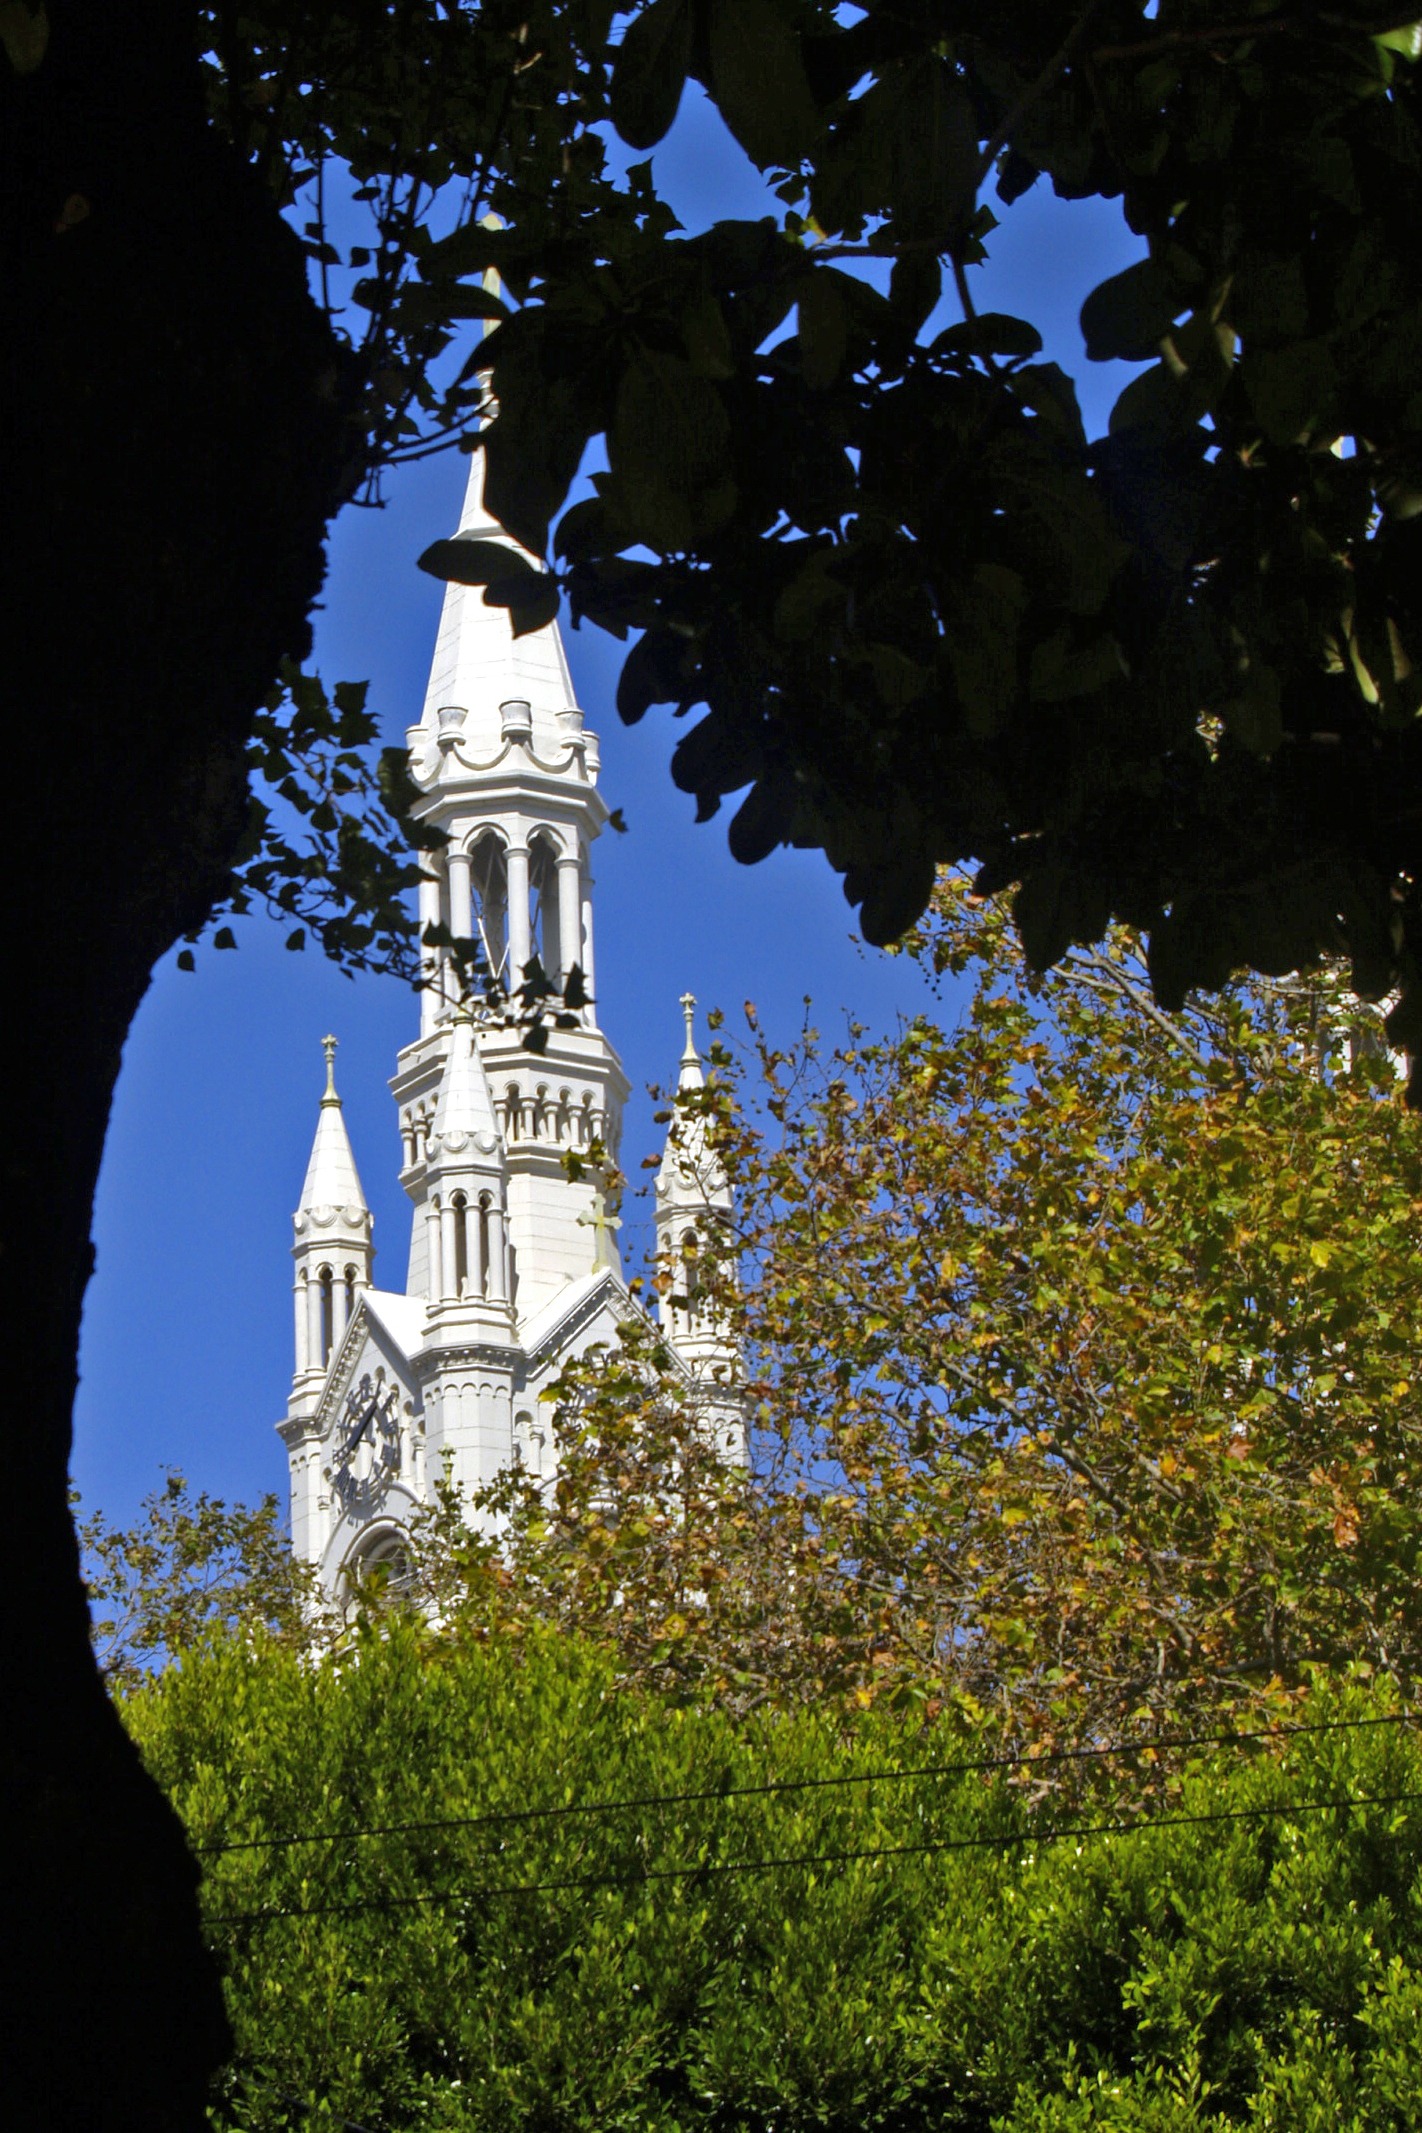
tree, sunlight, flower, building, chateau, san francisco, tower, autumn, usa, church, california, place of worship, steeple, saint's peter and paul